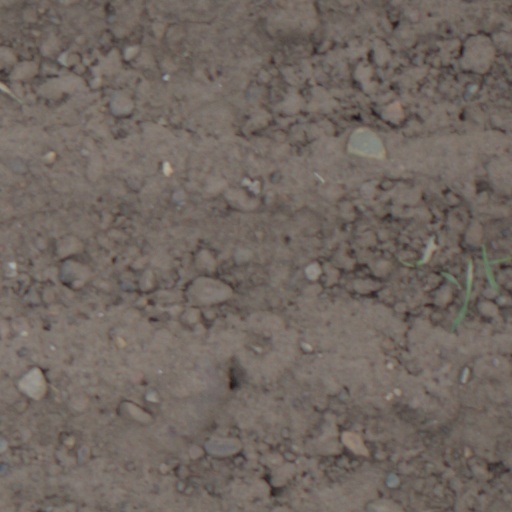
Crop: wheat